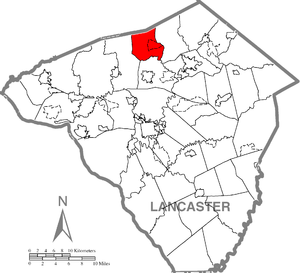
Elizabeth Township est un township situé au nord du comté de Lancaster, en Pennsylvanie, aux États-Unis. En 2010, il comptait une population de 3 886 habitants.